Eruption of Mount Vesuvius in 79 AD

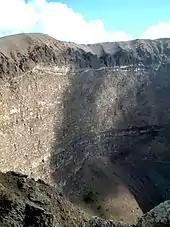
Inside the crater of Vesuvius

A 2006 study by Zanella, Gurioli, Pareschi, and Lanza used the magnetic characteristics of over 200 samples of lithic, roof-tile, and plaster fragments collected from pyroclastic deposits in and around Pompeii to estimate the equilibrium temperatures of the The deposits were placed by pyroclastic density currents (PDCs) resulting from the collapses of the Plinian column. The authors argue that fragments over were not in the current long enough to acquire its temperature, which would have been much higher. Therefore, they distinguish between the depositional temperatures, which they estimated, and the emplacement temperatures, which in some cases, based on the cooling characteristics of some types and fragment sizes of rocks they believed they also could estimate. The final figures are considered to be those of the rocks in the current just before deposition.